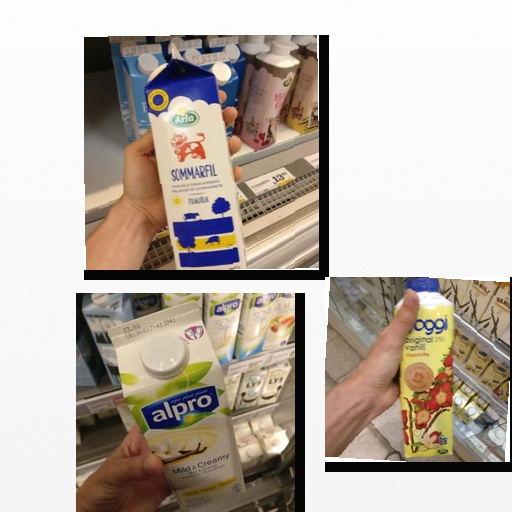
Food items: strawberry_yoghurt, sour_milk, vanilla_soy_yogurt